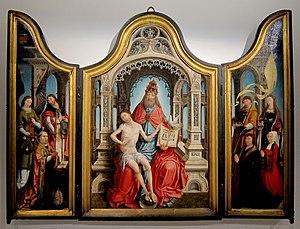
Triptyque de la Trinité de Marchiennes
Jehan Bellegambe ou Jean Bellegambe est un peintre flamand surnommé le Maître des couleurs pour la transparence et le jeu de ses couleurs.